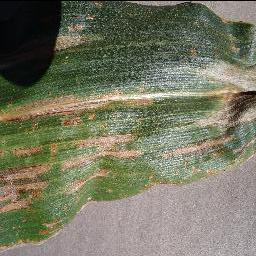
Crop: corn
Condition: (maize)_cercospora_spot_gray_spot